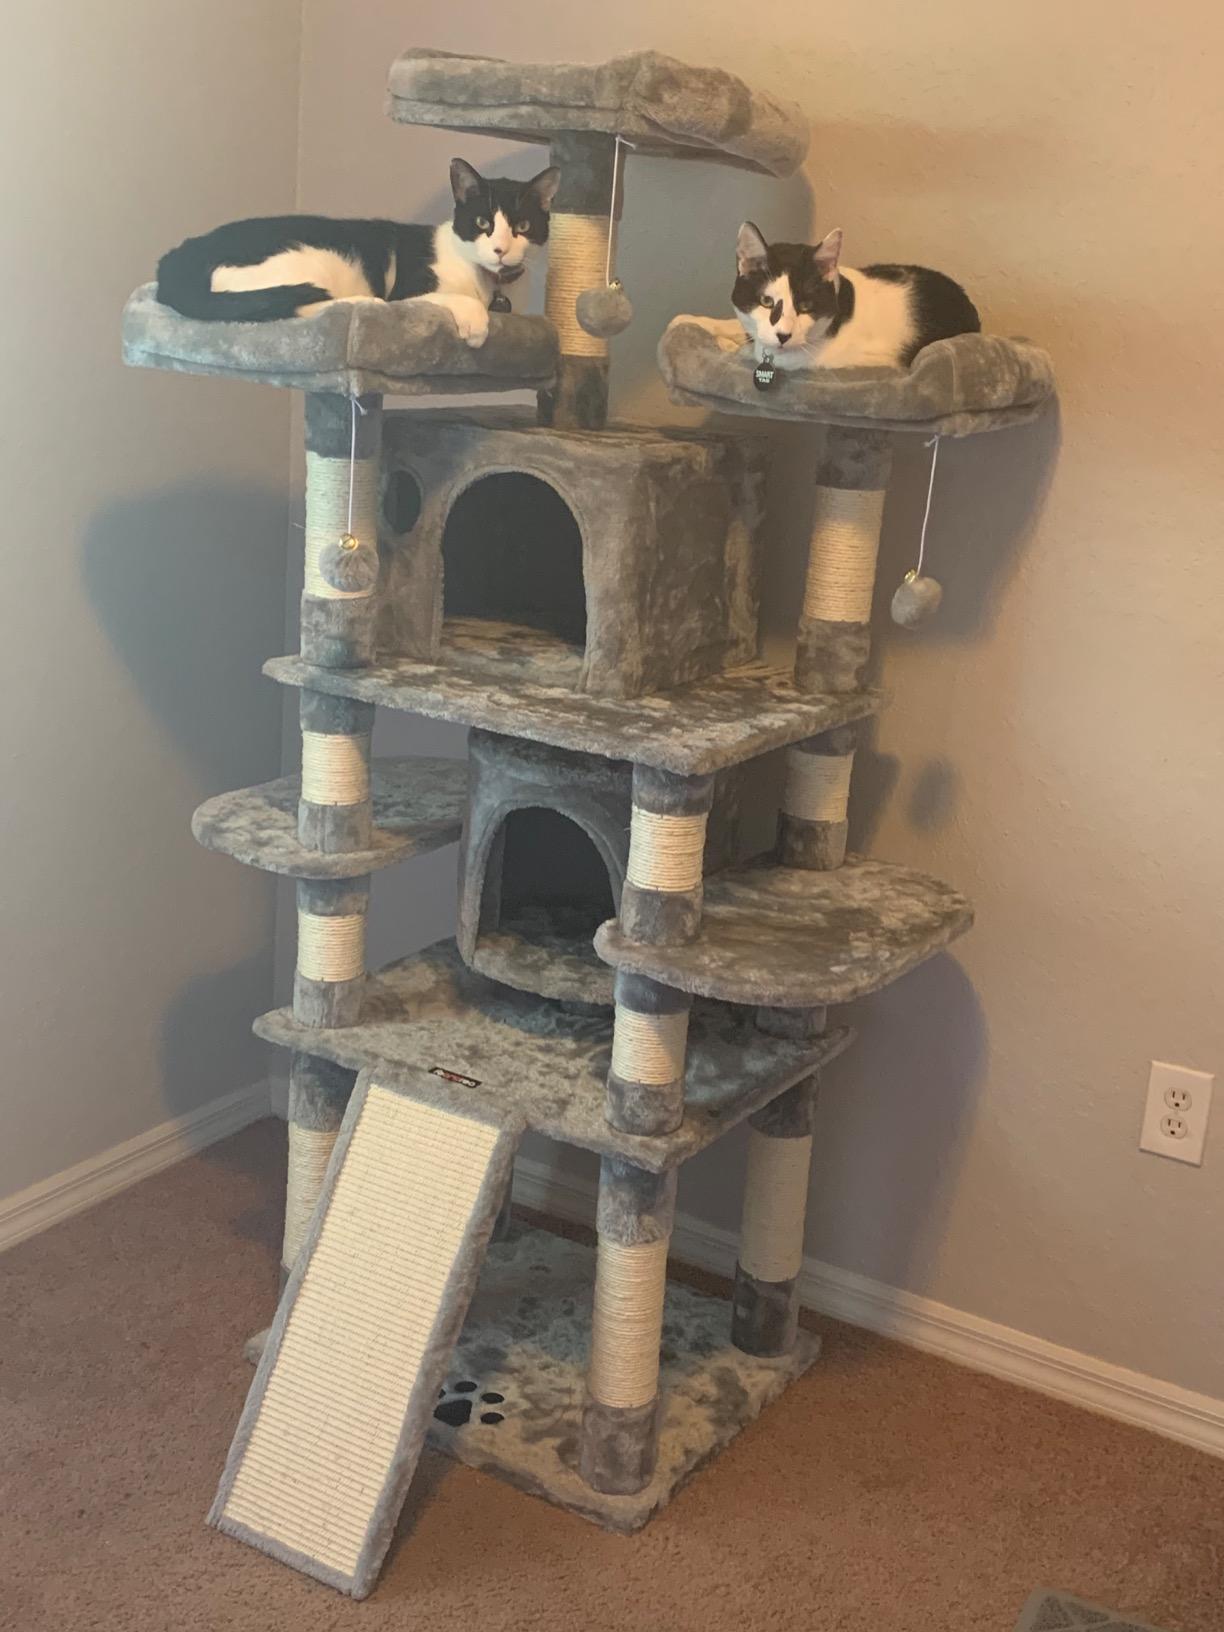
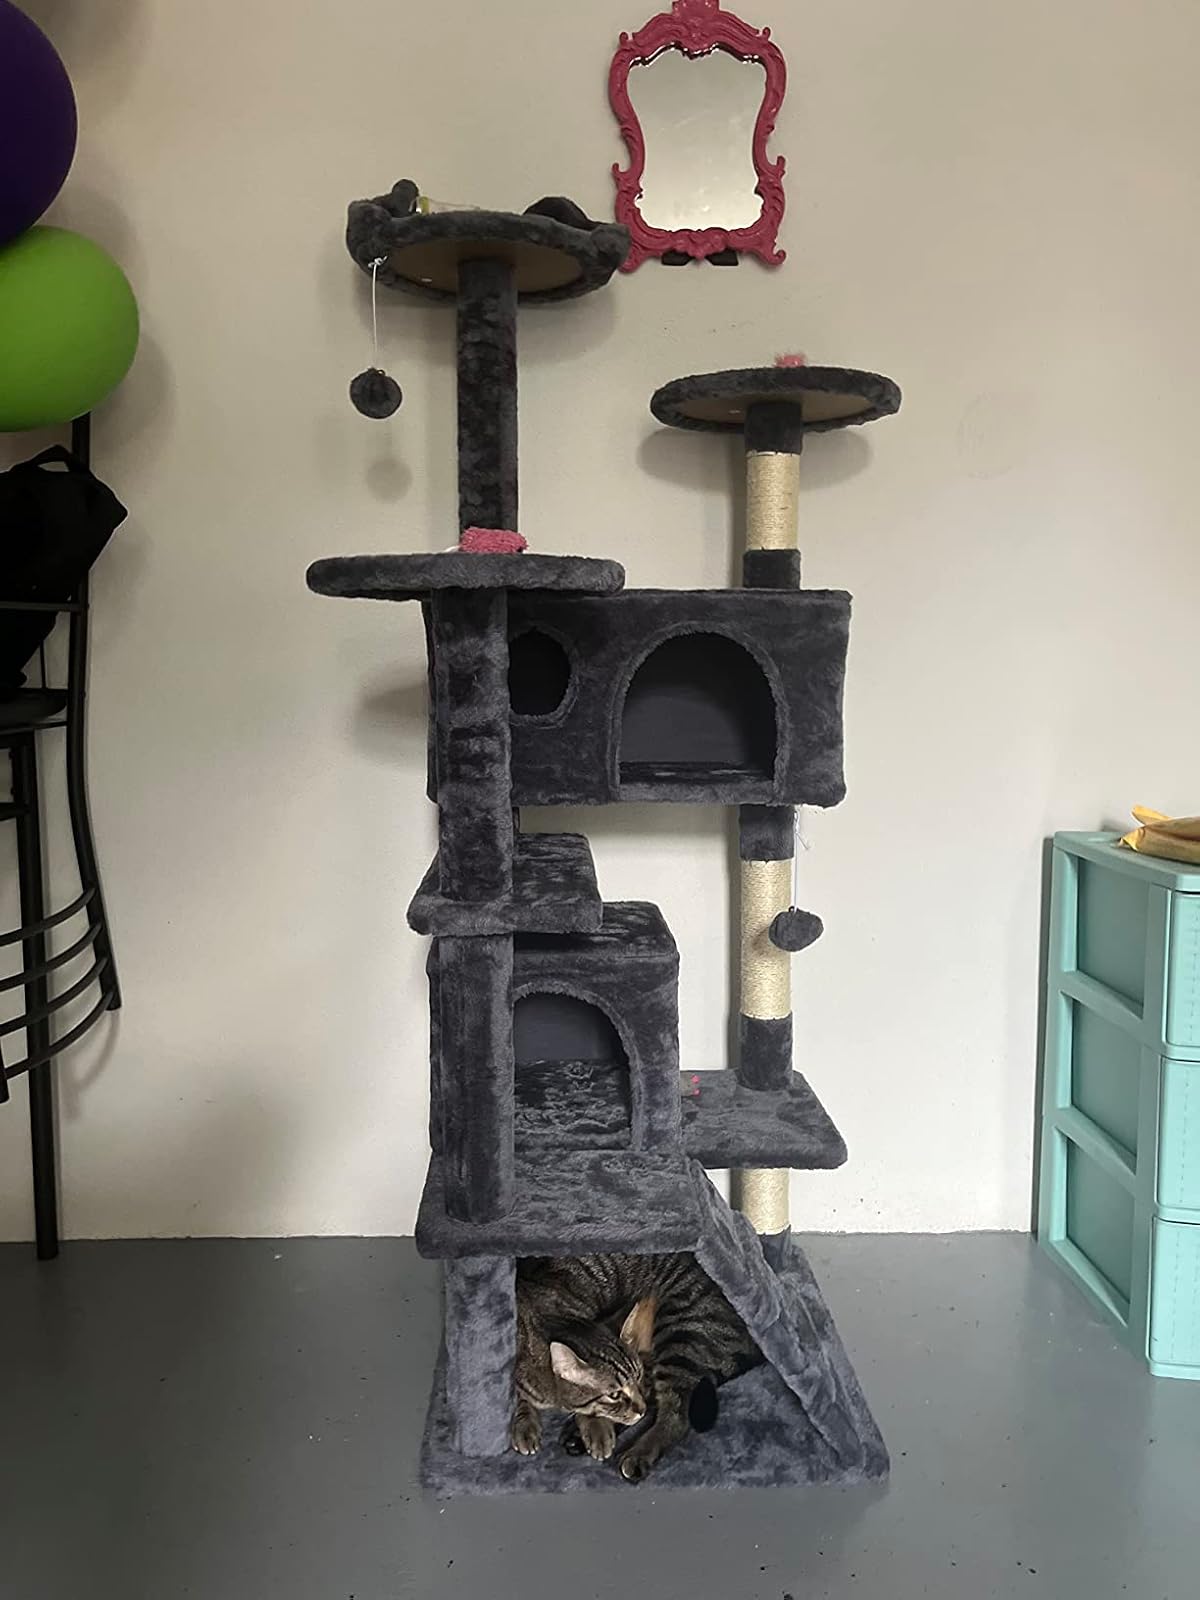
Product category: items_cat tree
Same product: no